Shire of Romsey

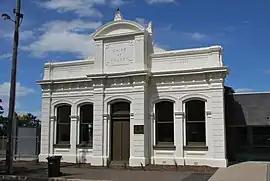
Former Shire of Romsey Council Chambers

The Shire of Romsey was a local government area about north-north-west of Melbourne, the state capital of Victoria, Australia. The shire covered an area of , and existed from 1862 until 1995.